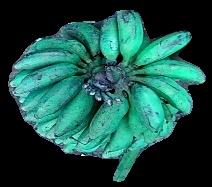
Variety: rasbale
Grade: grade3